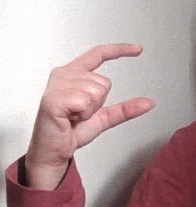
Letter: dal